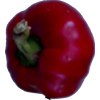
Label: red_pepper